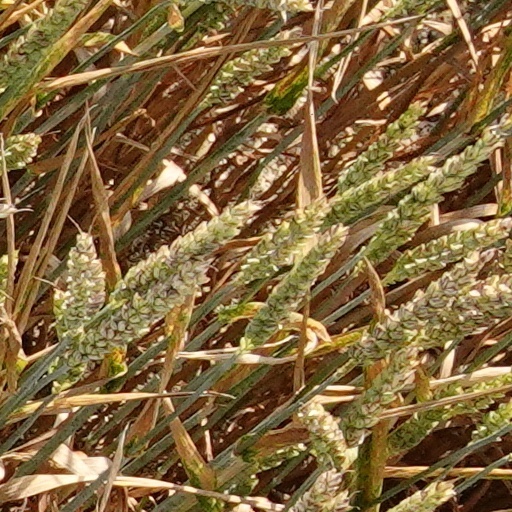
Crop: wheat